Safety valve

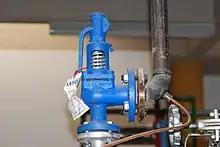
European standard steam boiler safety valve

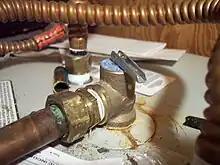
Pressure safety valve on a water heater

In 1855, John Ramsbottom, later locomotive superintendent of the LNWR, described a new form of safety valve intended to improve reliability and especially to be tamper-resistant. A pair of plug valves were used, held down by a common spring-loaded lever between them with a single central spring. This lever was characteristically extended rearwards, often reaching into the cab on early locomotives.